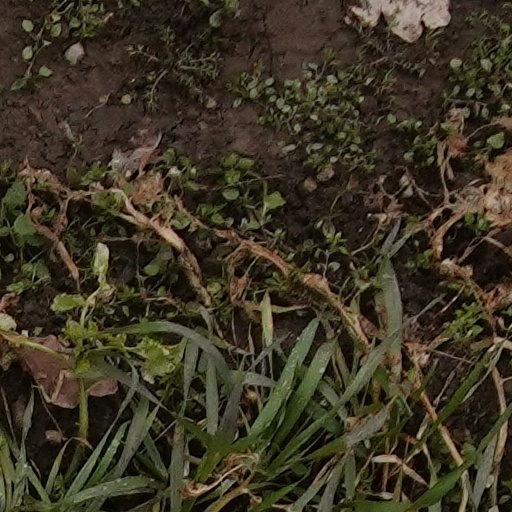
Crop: wheat